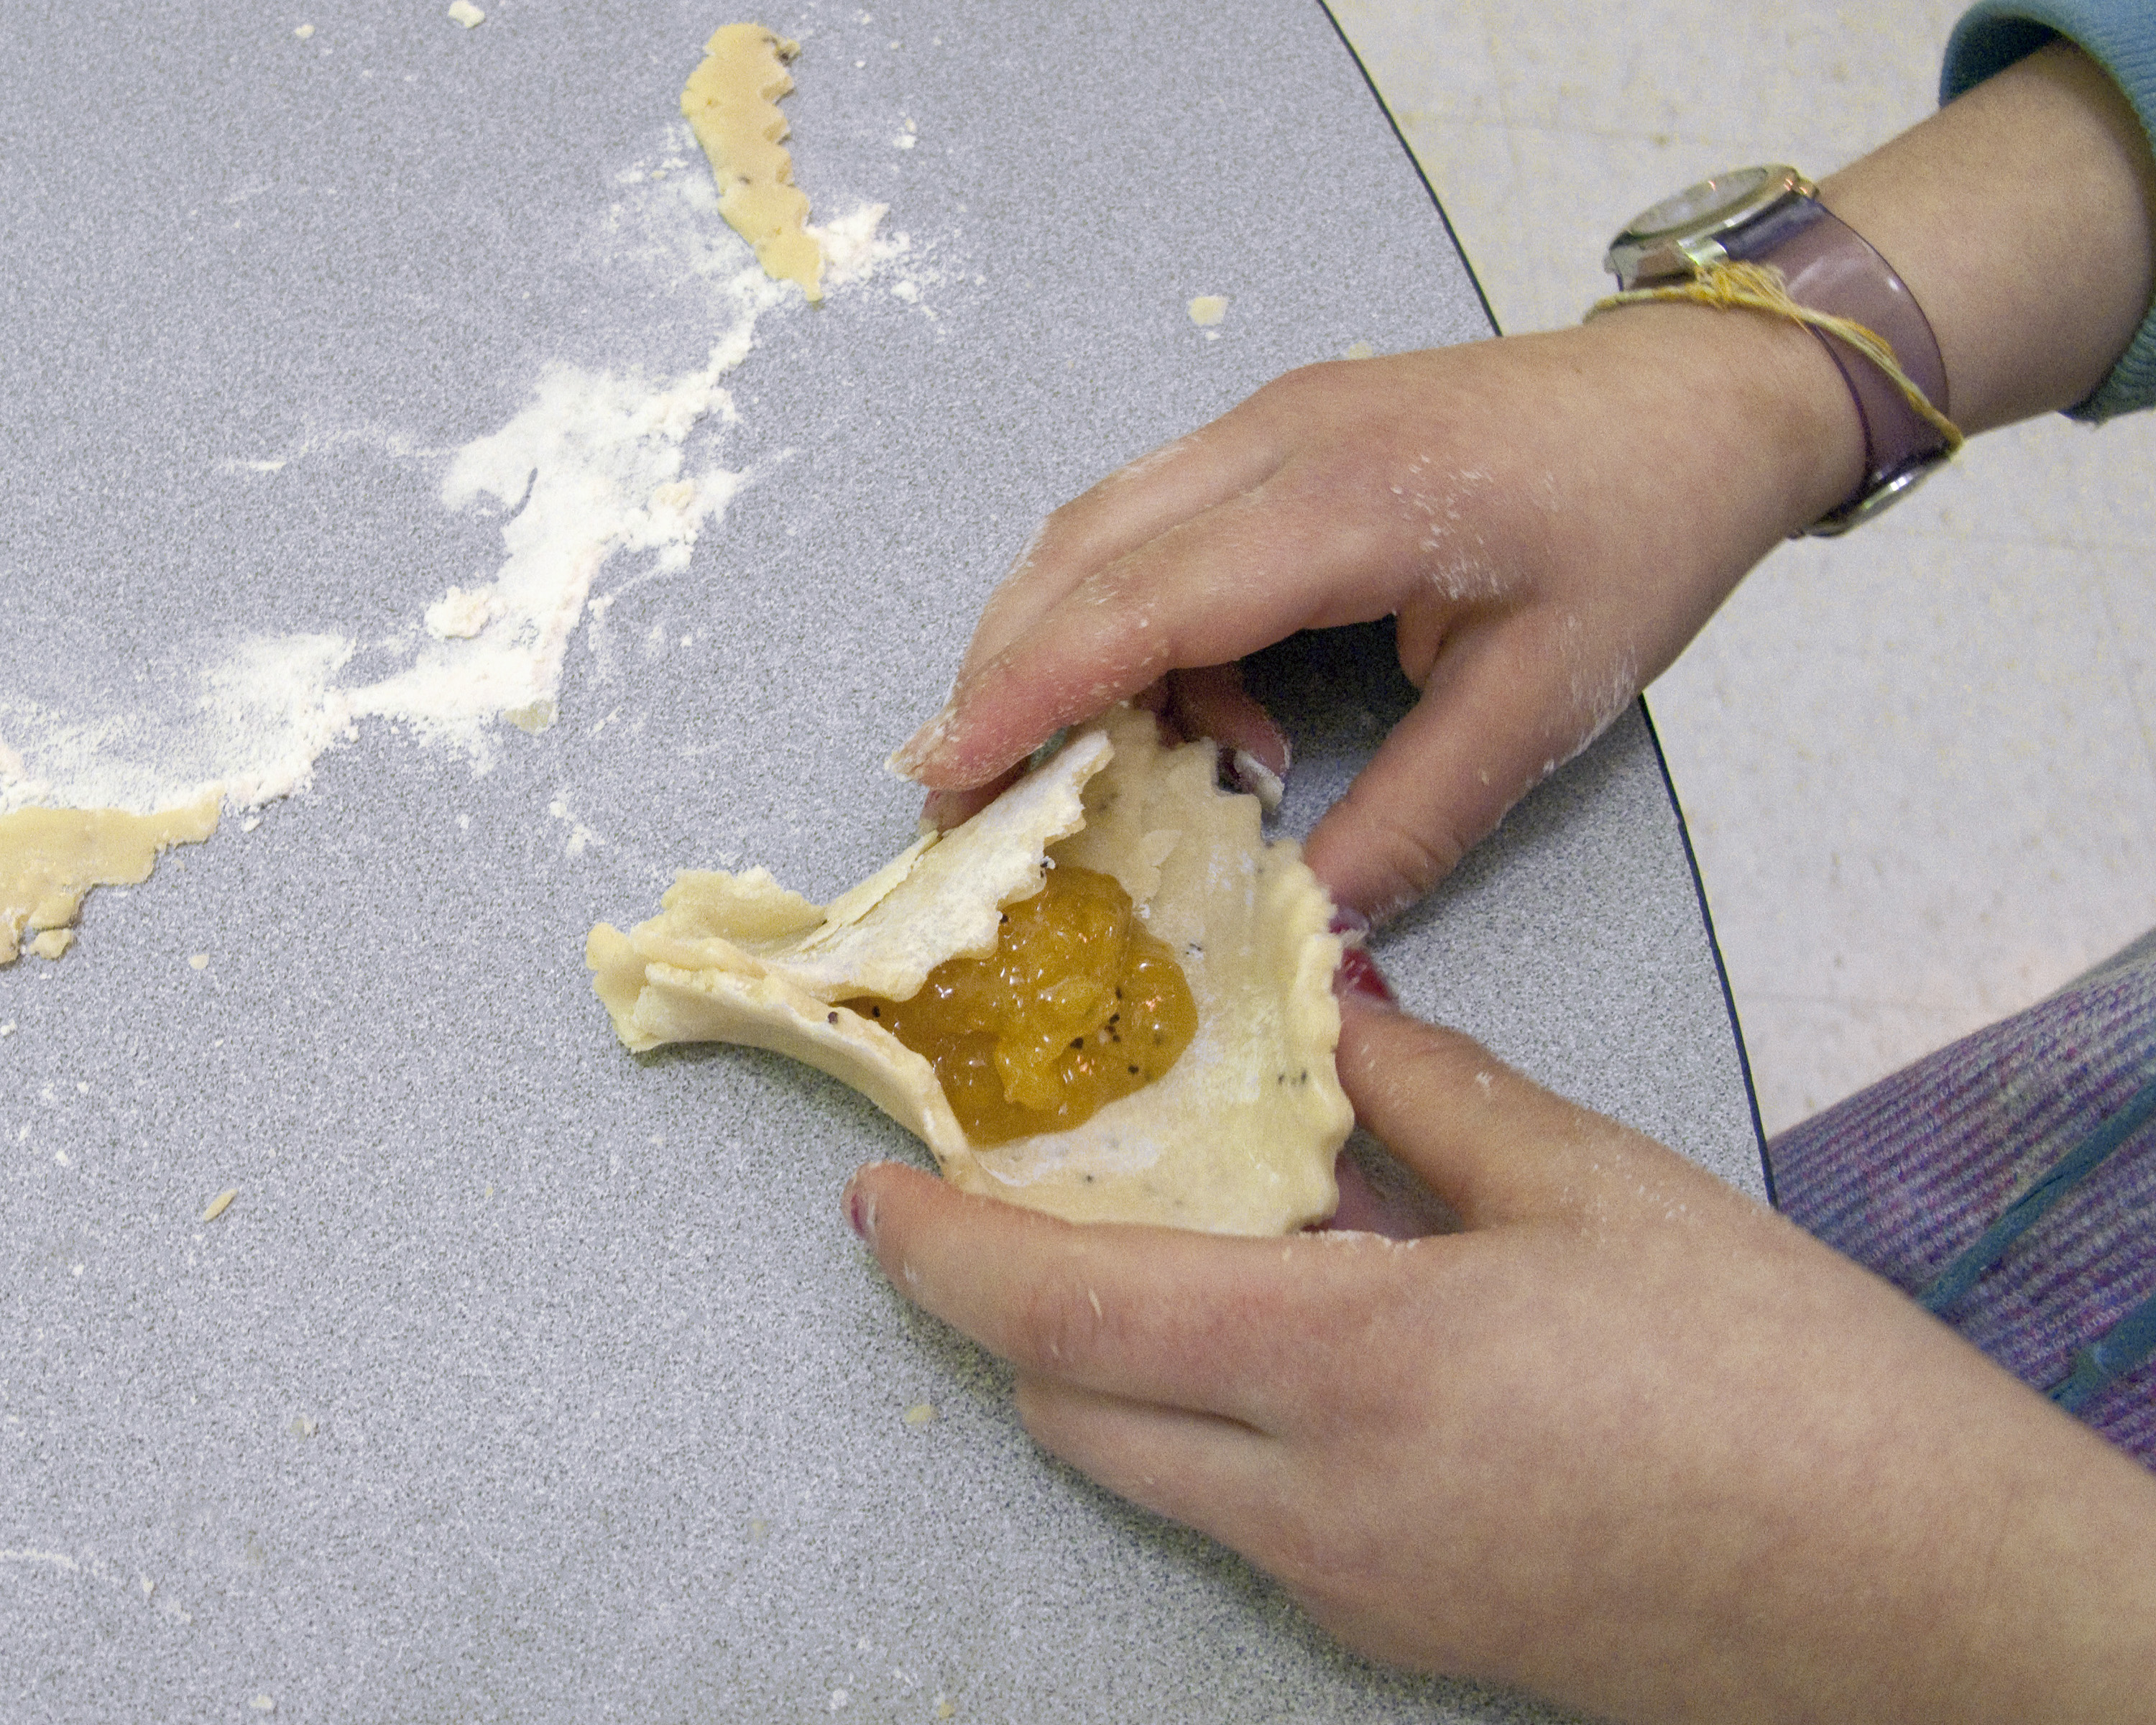
hand, fruit, dish, food, produce, baking, coconut, sacramento, purim, congregationbethshalom, haman, hamantash